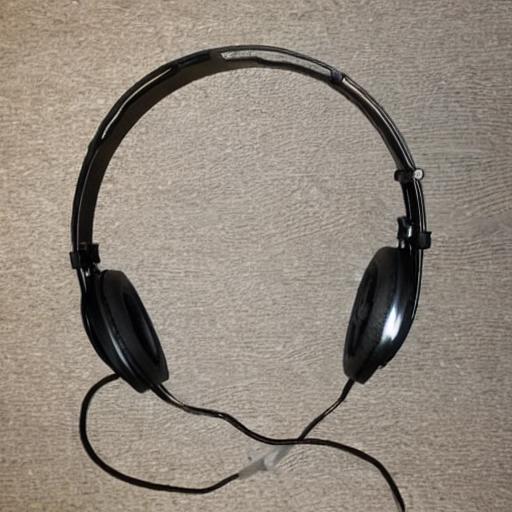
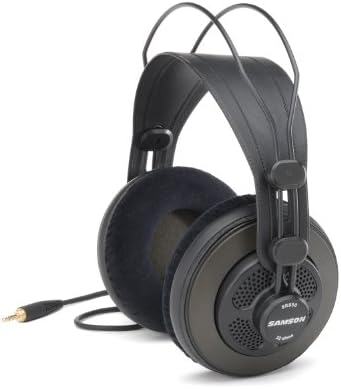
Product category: headphones
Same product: no